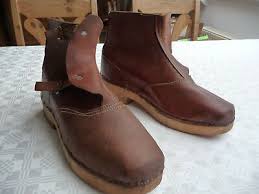
Waste category: shoes